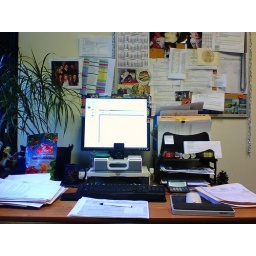
The computer desk in my office.